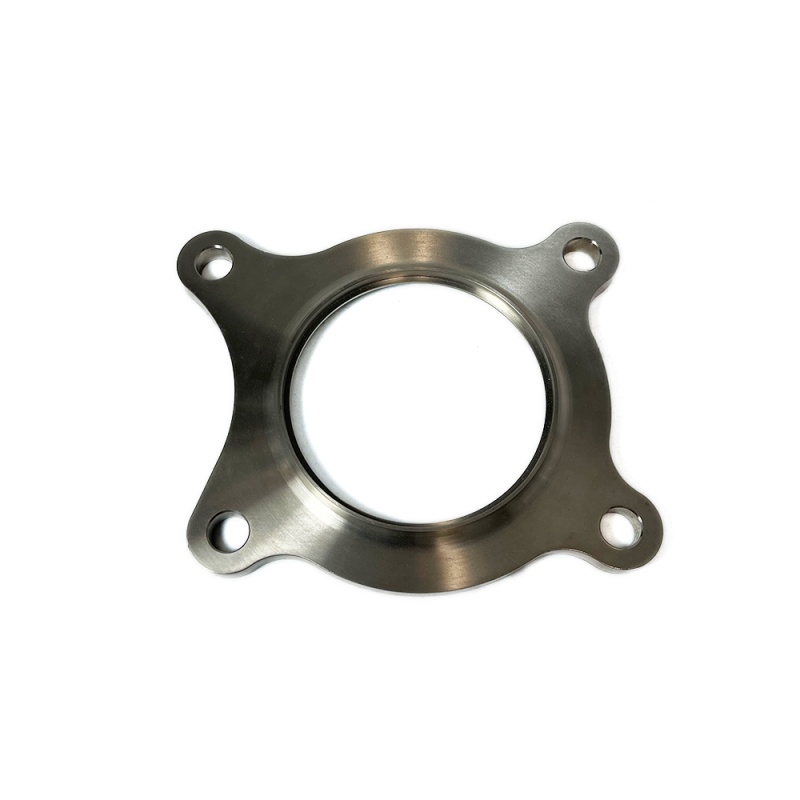
Ticon Industries Titanium Subaru FA20 4 Bolt Turbo Outlet Flange
Ticon Industries Titanium Subaru FA20 4 Bolt Turbo Outlet Flange
Brand: Ticon
Category: Vehicles & Parts > Vehicle Parts & Accessories > Motor Vehicle Parts